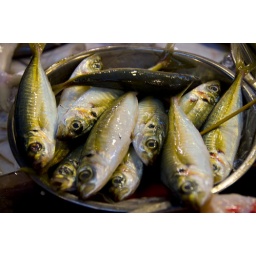
A bowl filled with fish at a market in Hong Kong.